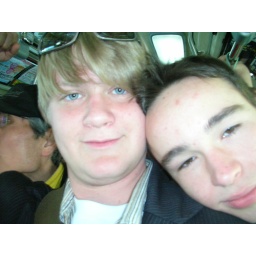
More me and Chris. He looks tired. We've been standing in that bus for about... 20 minutes.